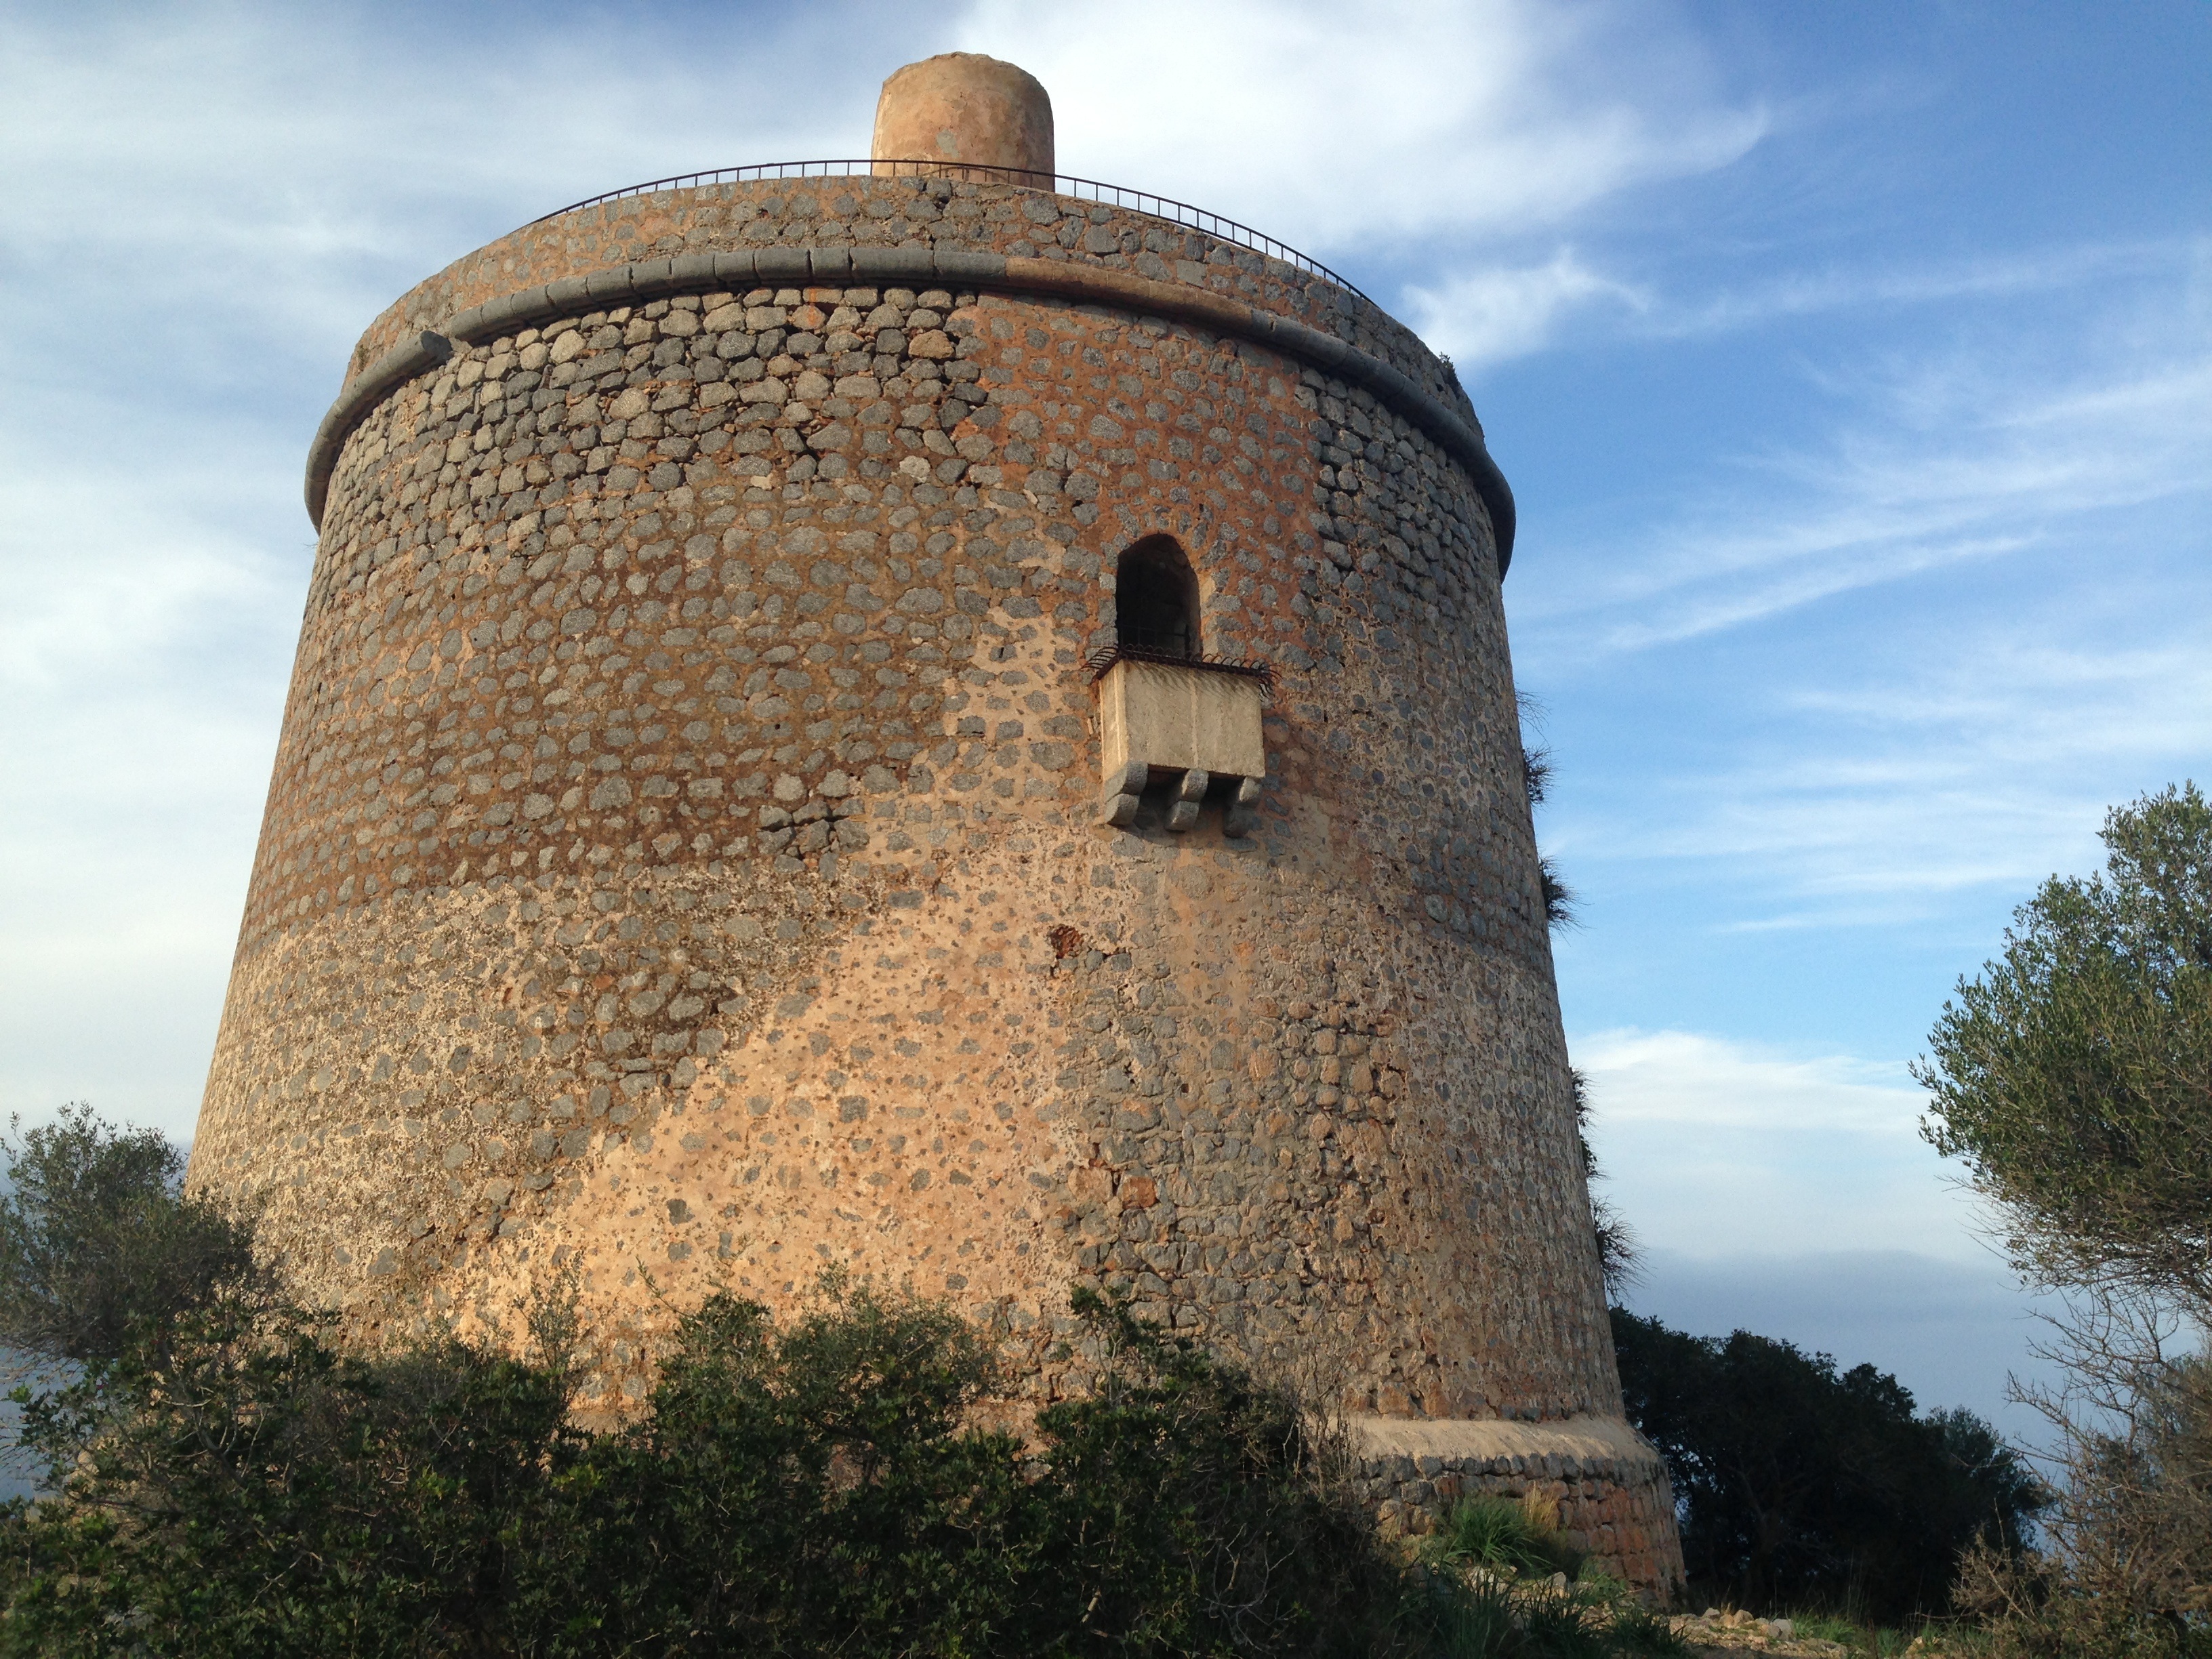
sky, building, chateau, tower, castle, fortification, mallorca, watchtower, historic site